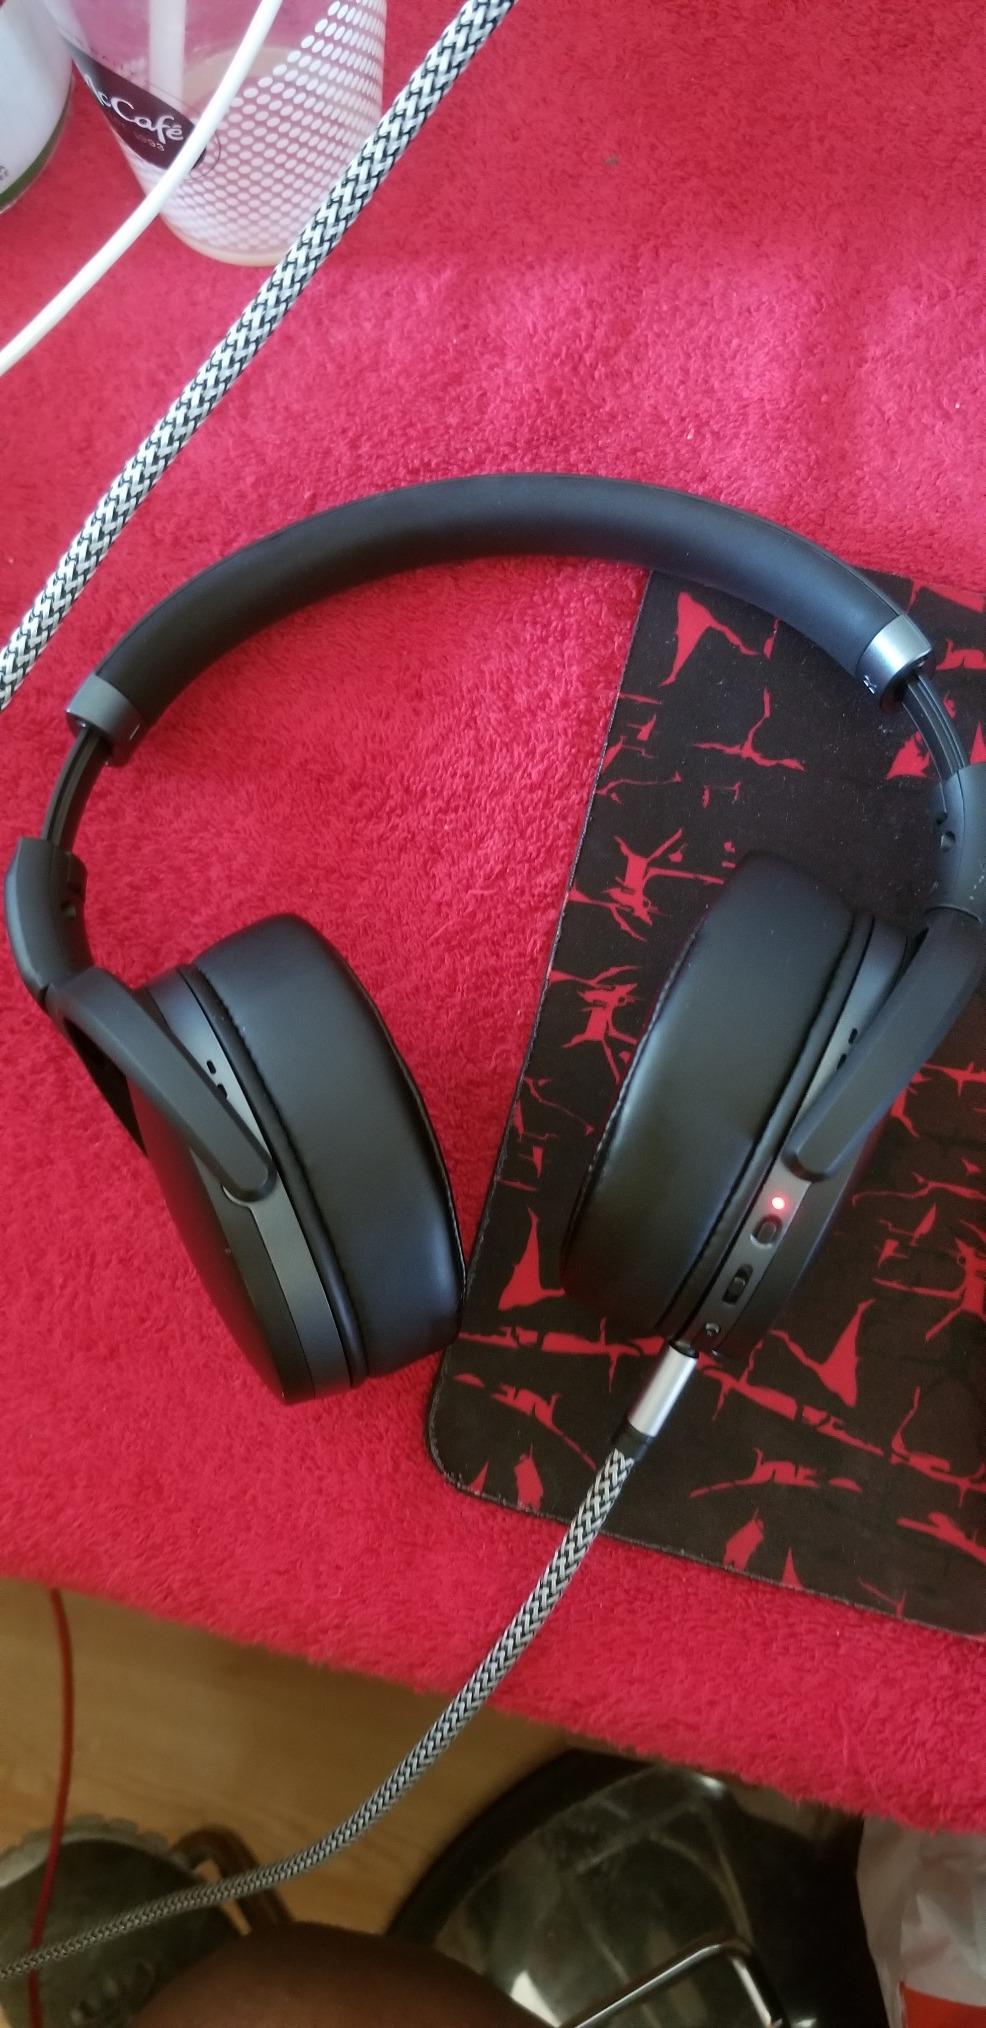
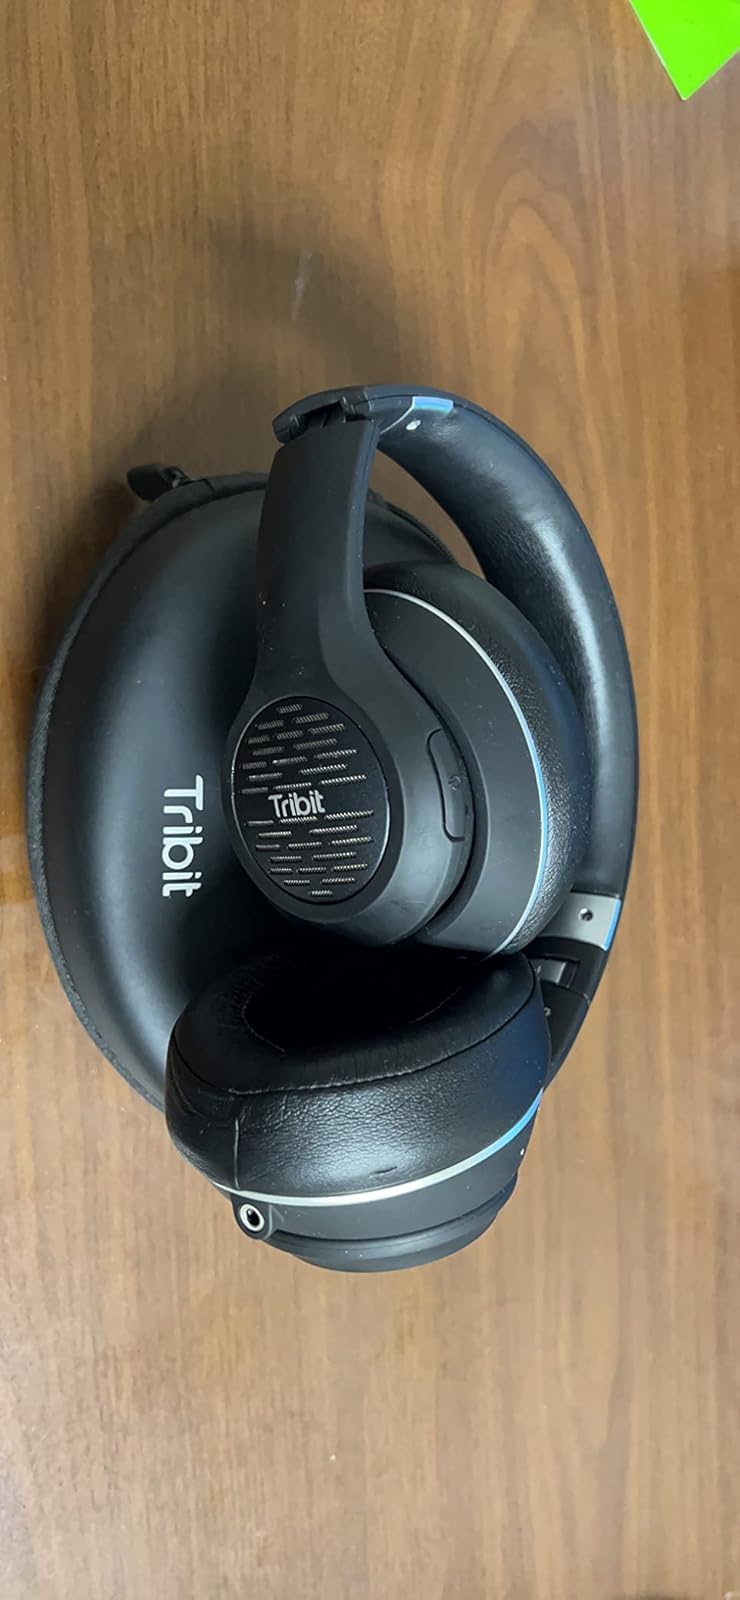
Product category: headphones
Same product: no